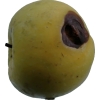
Label: Apple 13